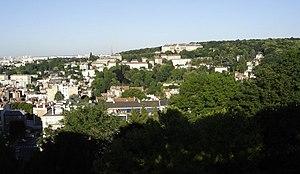
Une photo que j'ai prise de la terrasse de l'Observatoire, un jour de juin 2005.
Meudon est une commune française située dans le département des Hauts-de-Seine en région Île-de-France.